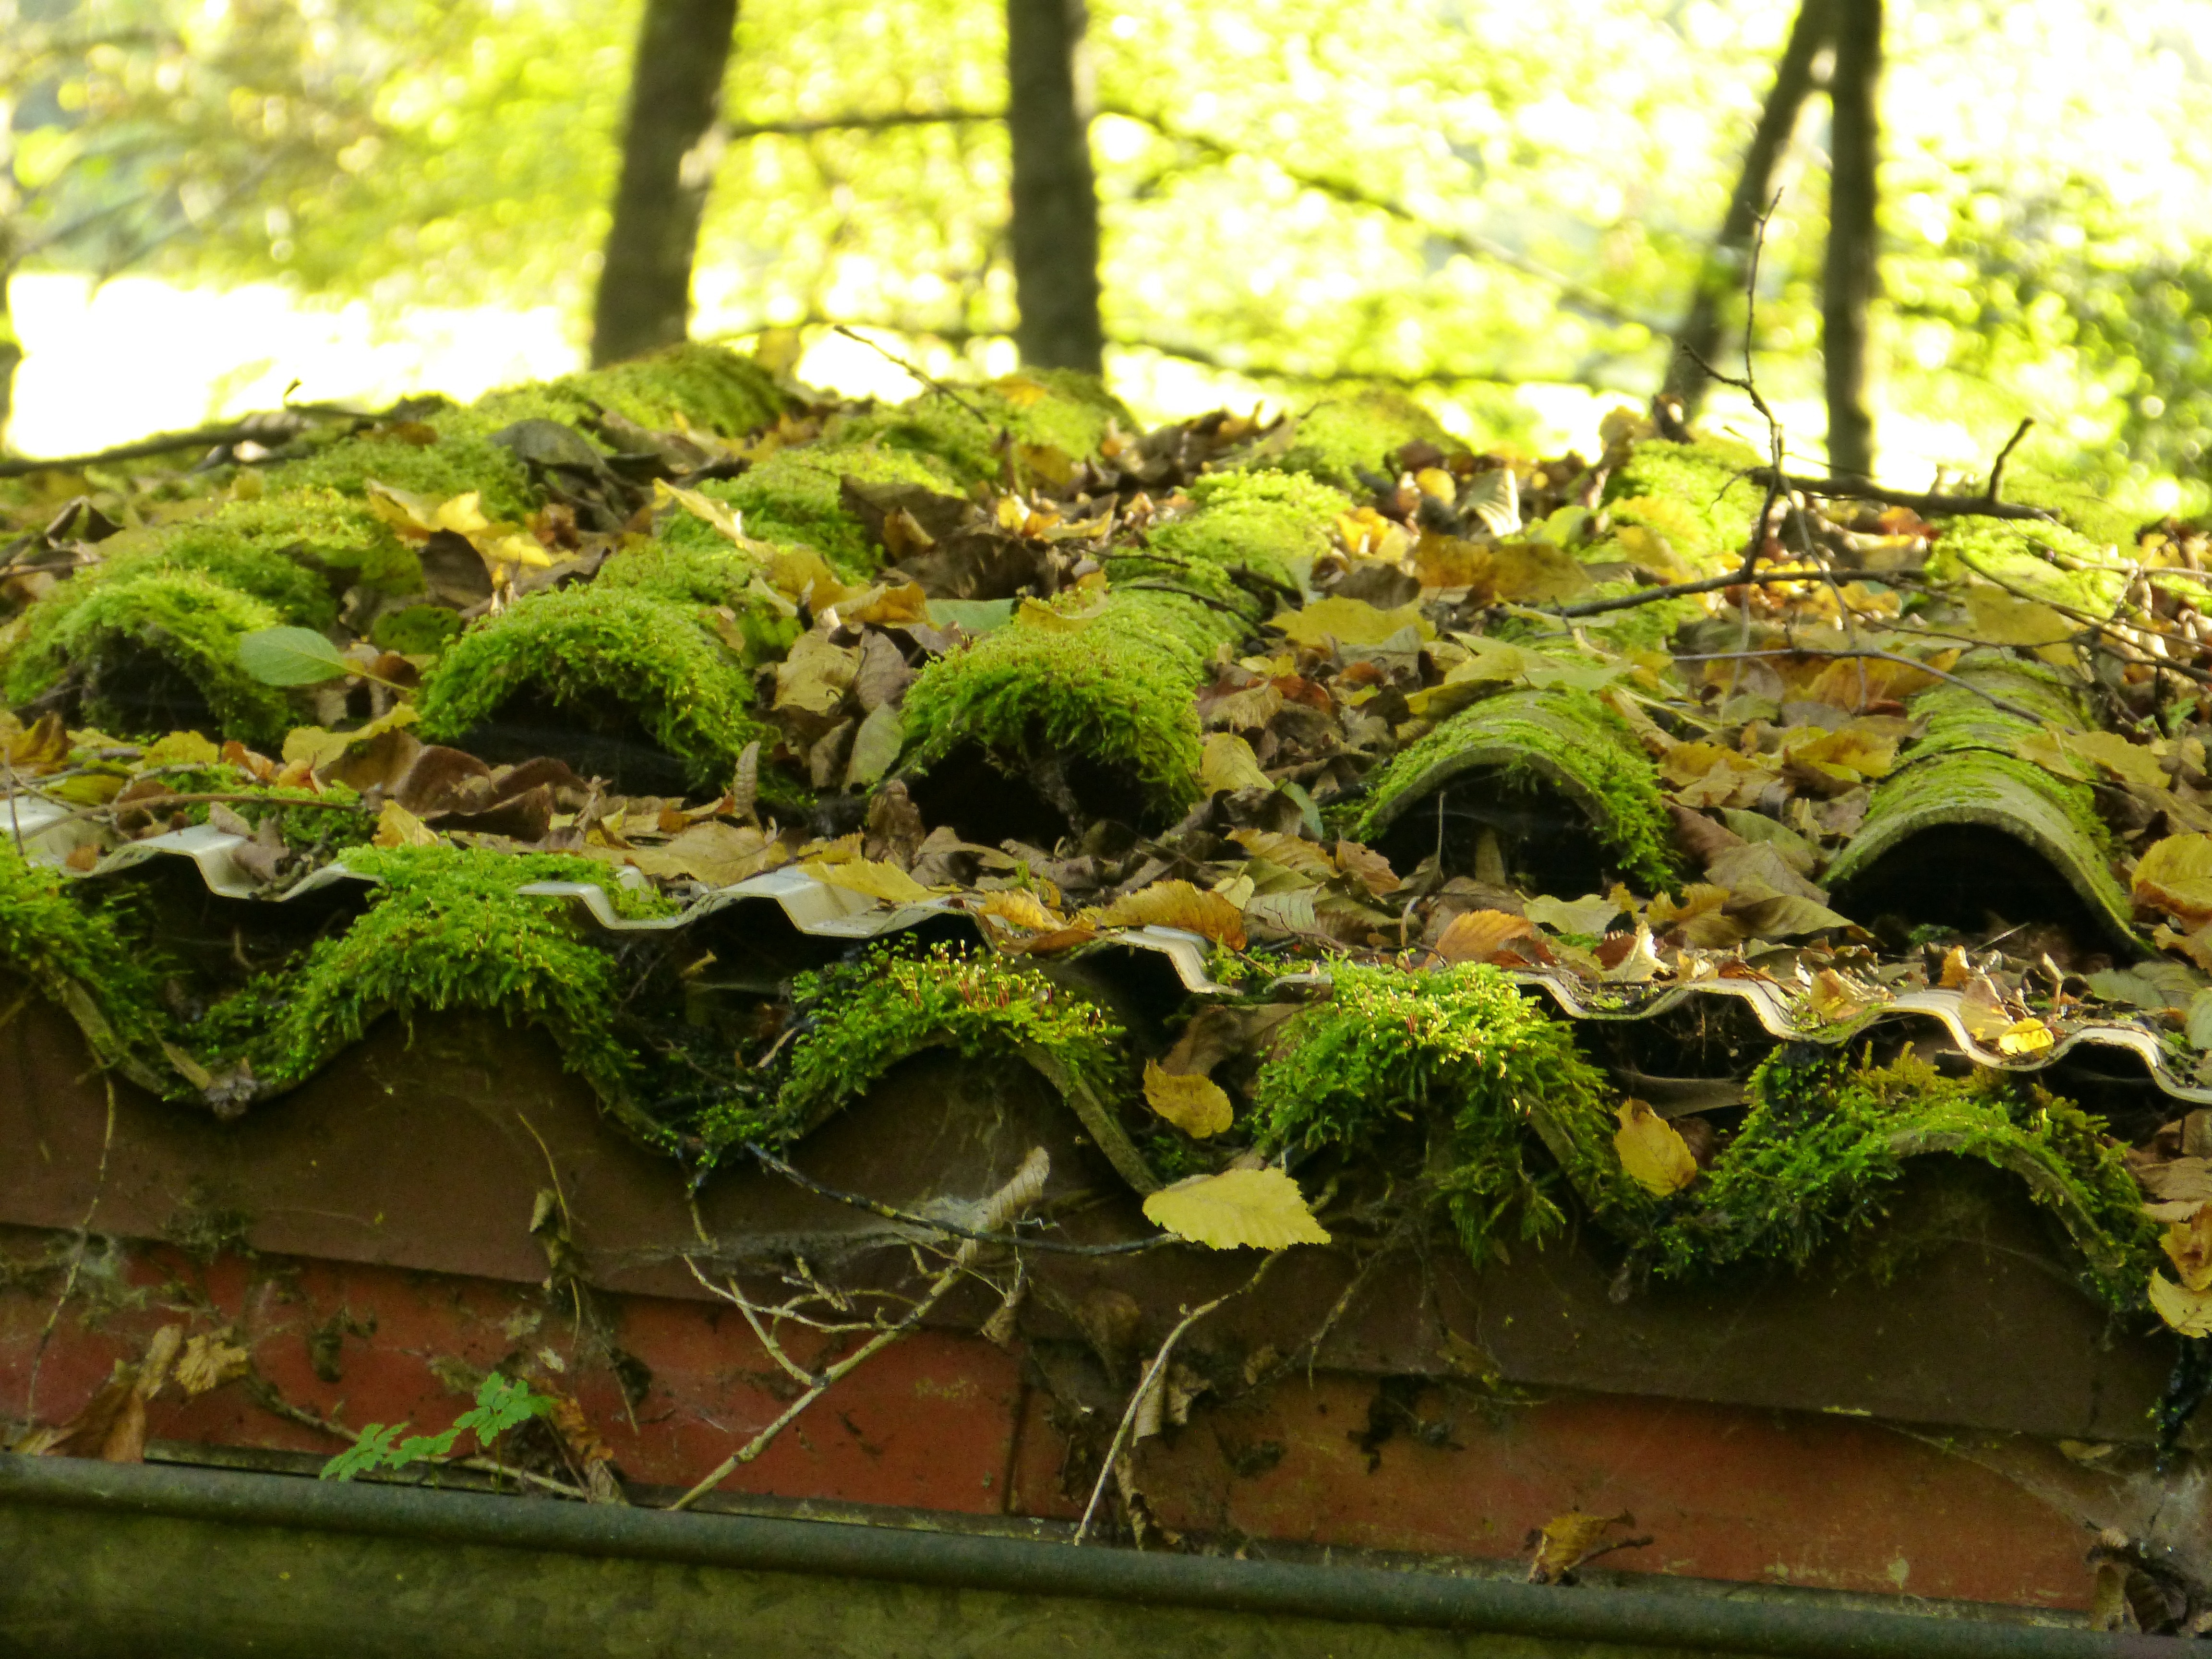
forest, plant, leaf, flower, roof, old, home, moss, pond, green, jungle, autumn, botany, garden, flora, rainforest, woodland, habitat, roofing tiles, natural environment, land plant